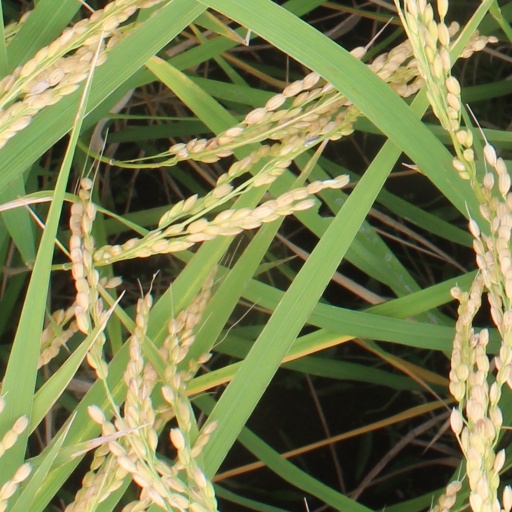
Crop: rice